Buran (spacecraft)

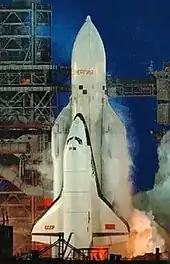
"Buran" during launch of flight 1K1 on 15 November 1988

Orbital maneuvering was provided by the Joint Propulsion System. The initial design of the orbiter included two Saturn AL-31 jet engines in special nacelles either side of the tailfin, which could be used in the final phase of reentry to modify the approach path. Mock-up nacelles were installed on test articles OK-ML1 and OK-MT and aerodynamic analogue OK-GLI used four such AL-31 engines to perform powered atmospheric flight tests, however a decision was made in late 1987/early 1988 not to use the engines on flight articles. Accordingly, for the first Buran orbital flight the engines were not installed.